Cool Cat (book)

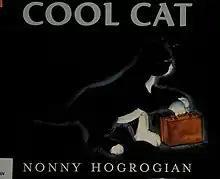

Cool Cat is a 2009 Children's picture book by Nonny Hogrogian. In this wordless book, a cat is joined by other animals to colourfully paint a ruined brown landscape.